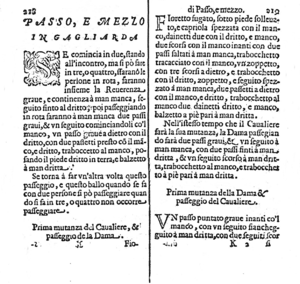
Livio Lupi da Caravaggio
Livio Lupi da Caravaggio est un musicien et un théoricien de la musique Italien. D'après son nom, il se peut qu'il soit né à Caravaggio en Lombardie, dans le nord de l'Italie.
Le Passamezzo est une danse de la Renaissance italienne, connue dans l'Europe entière. Elle est de rythme binaire, proche de la pavane, mais plus rapide. Elle se développe seule ou dans le cadre d'une suite.